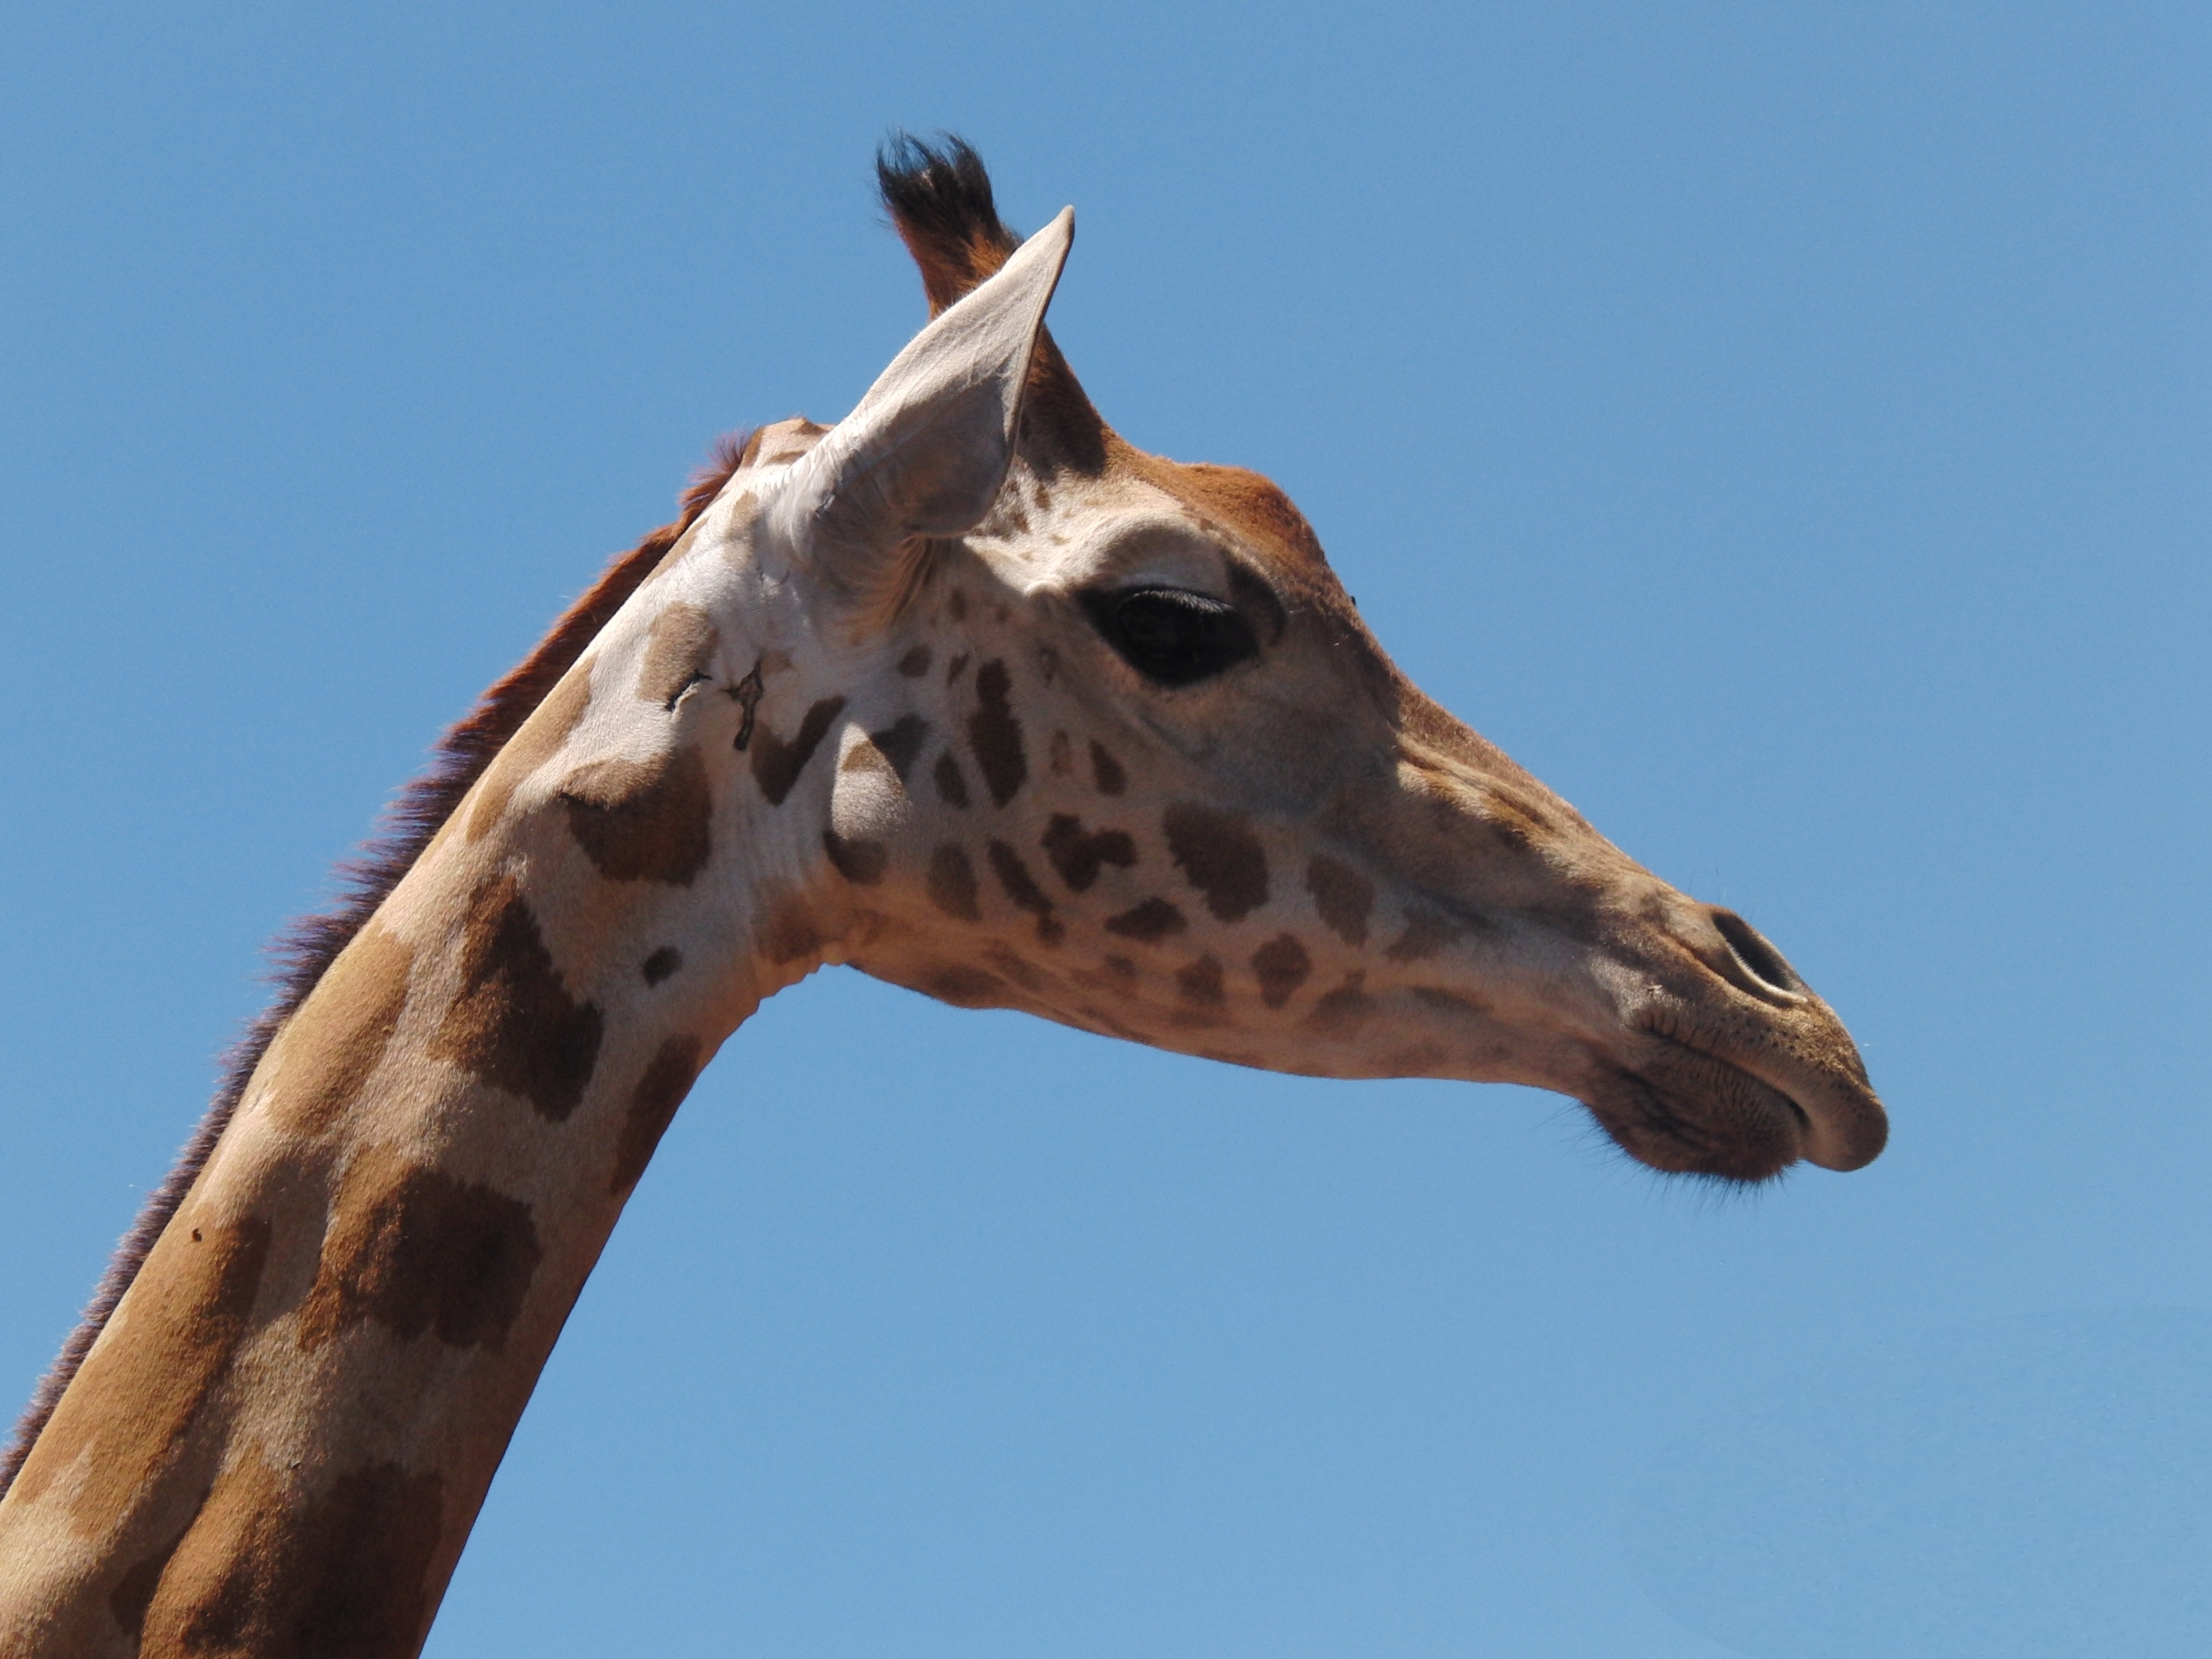
nature, animal, wildlife, mammal, close, fauna, savanna, giraffe, neck, vertebrate, giraffidae